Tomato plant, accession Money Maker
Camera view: vertical (180 deg); turntable rotation: 120 degrees
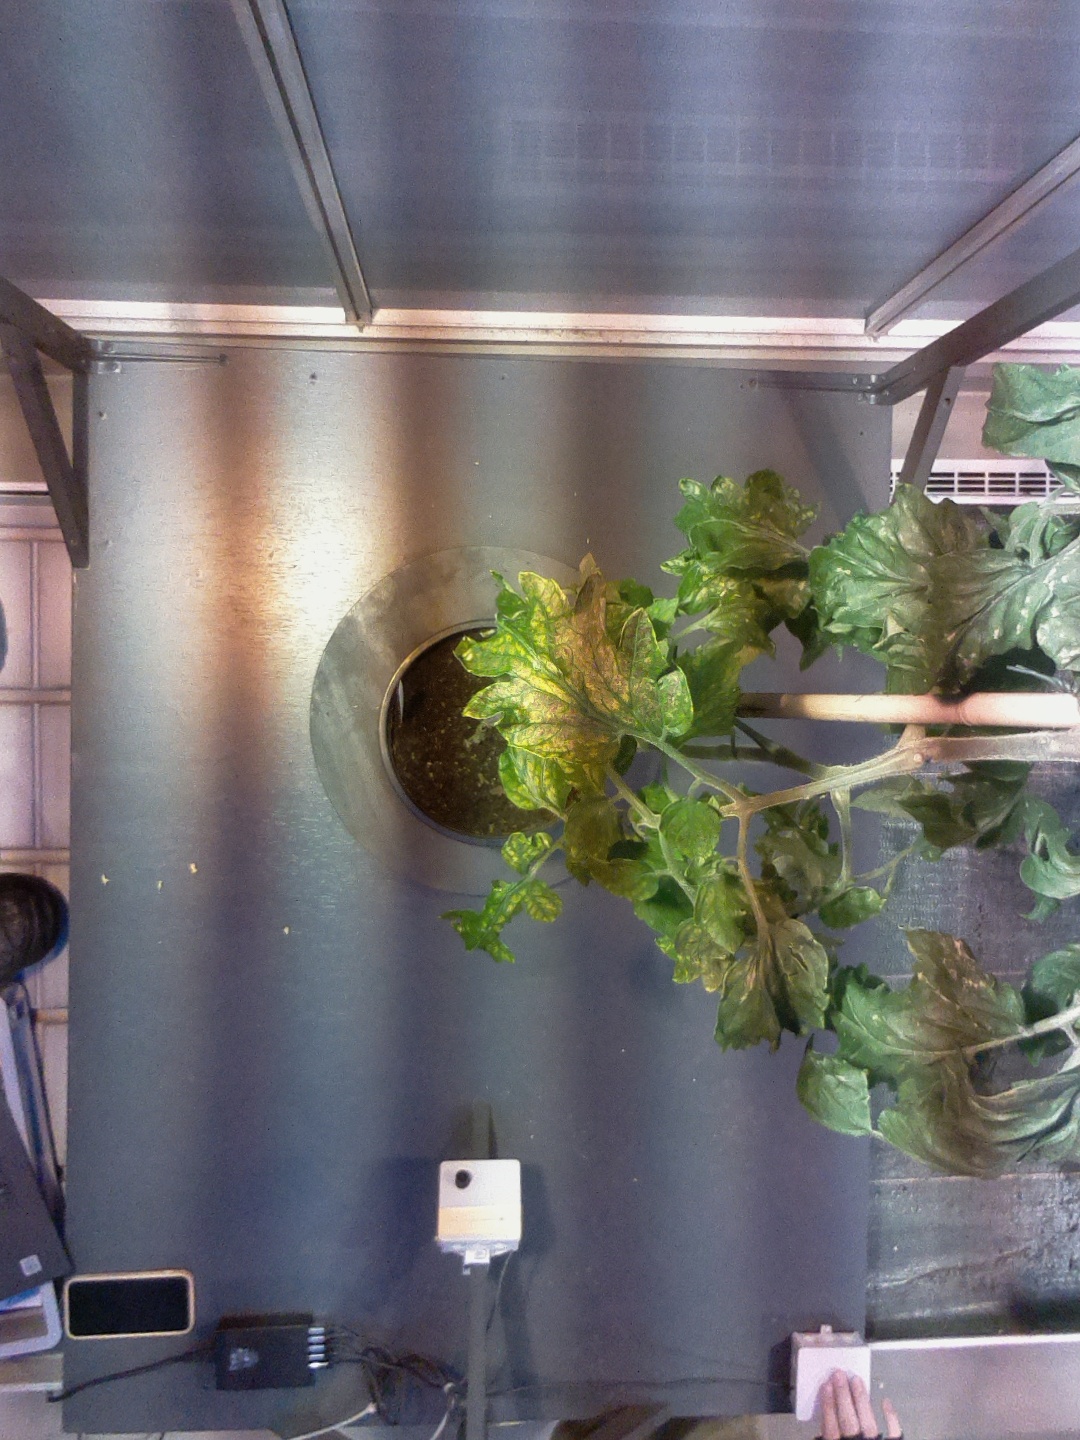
BBCH growth stage 74: 40%-50% of final fruit size